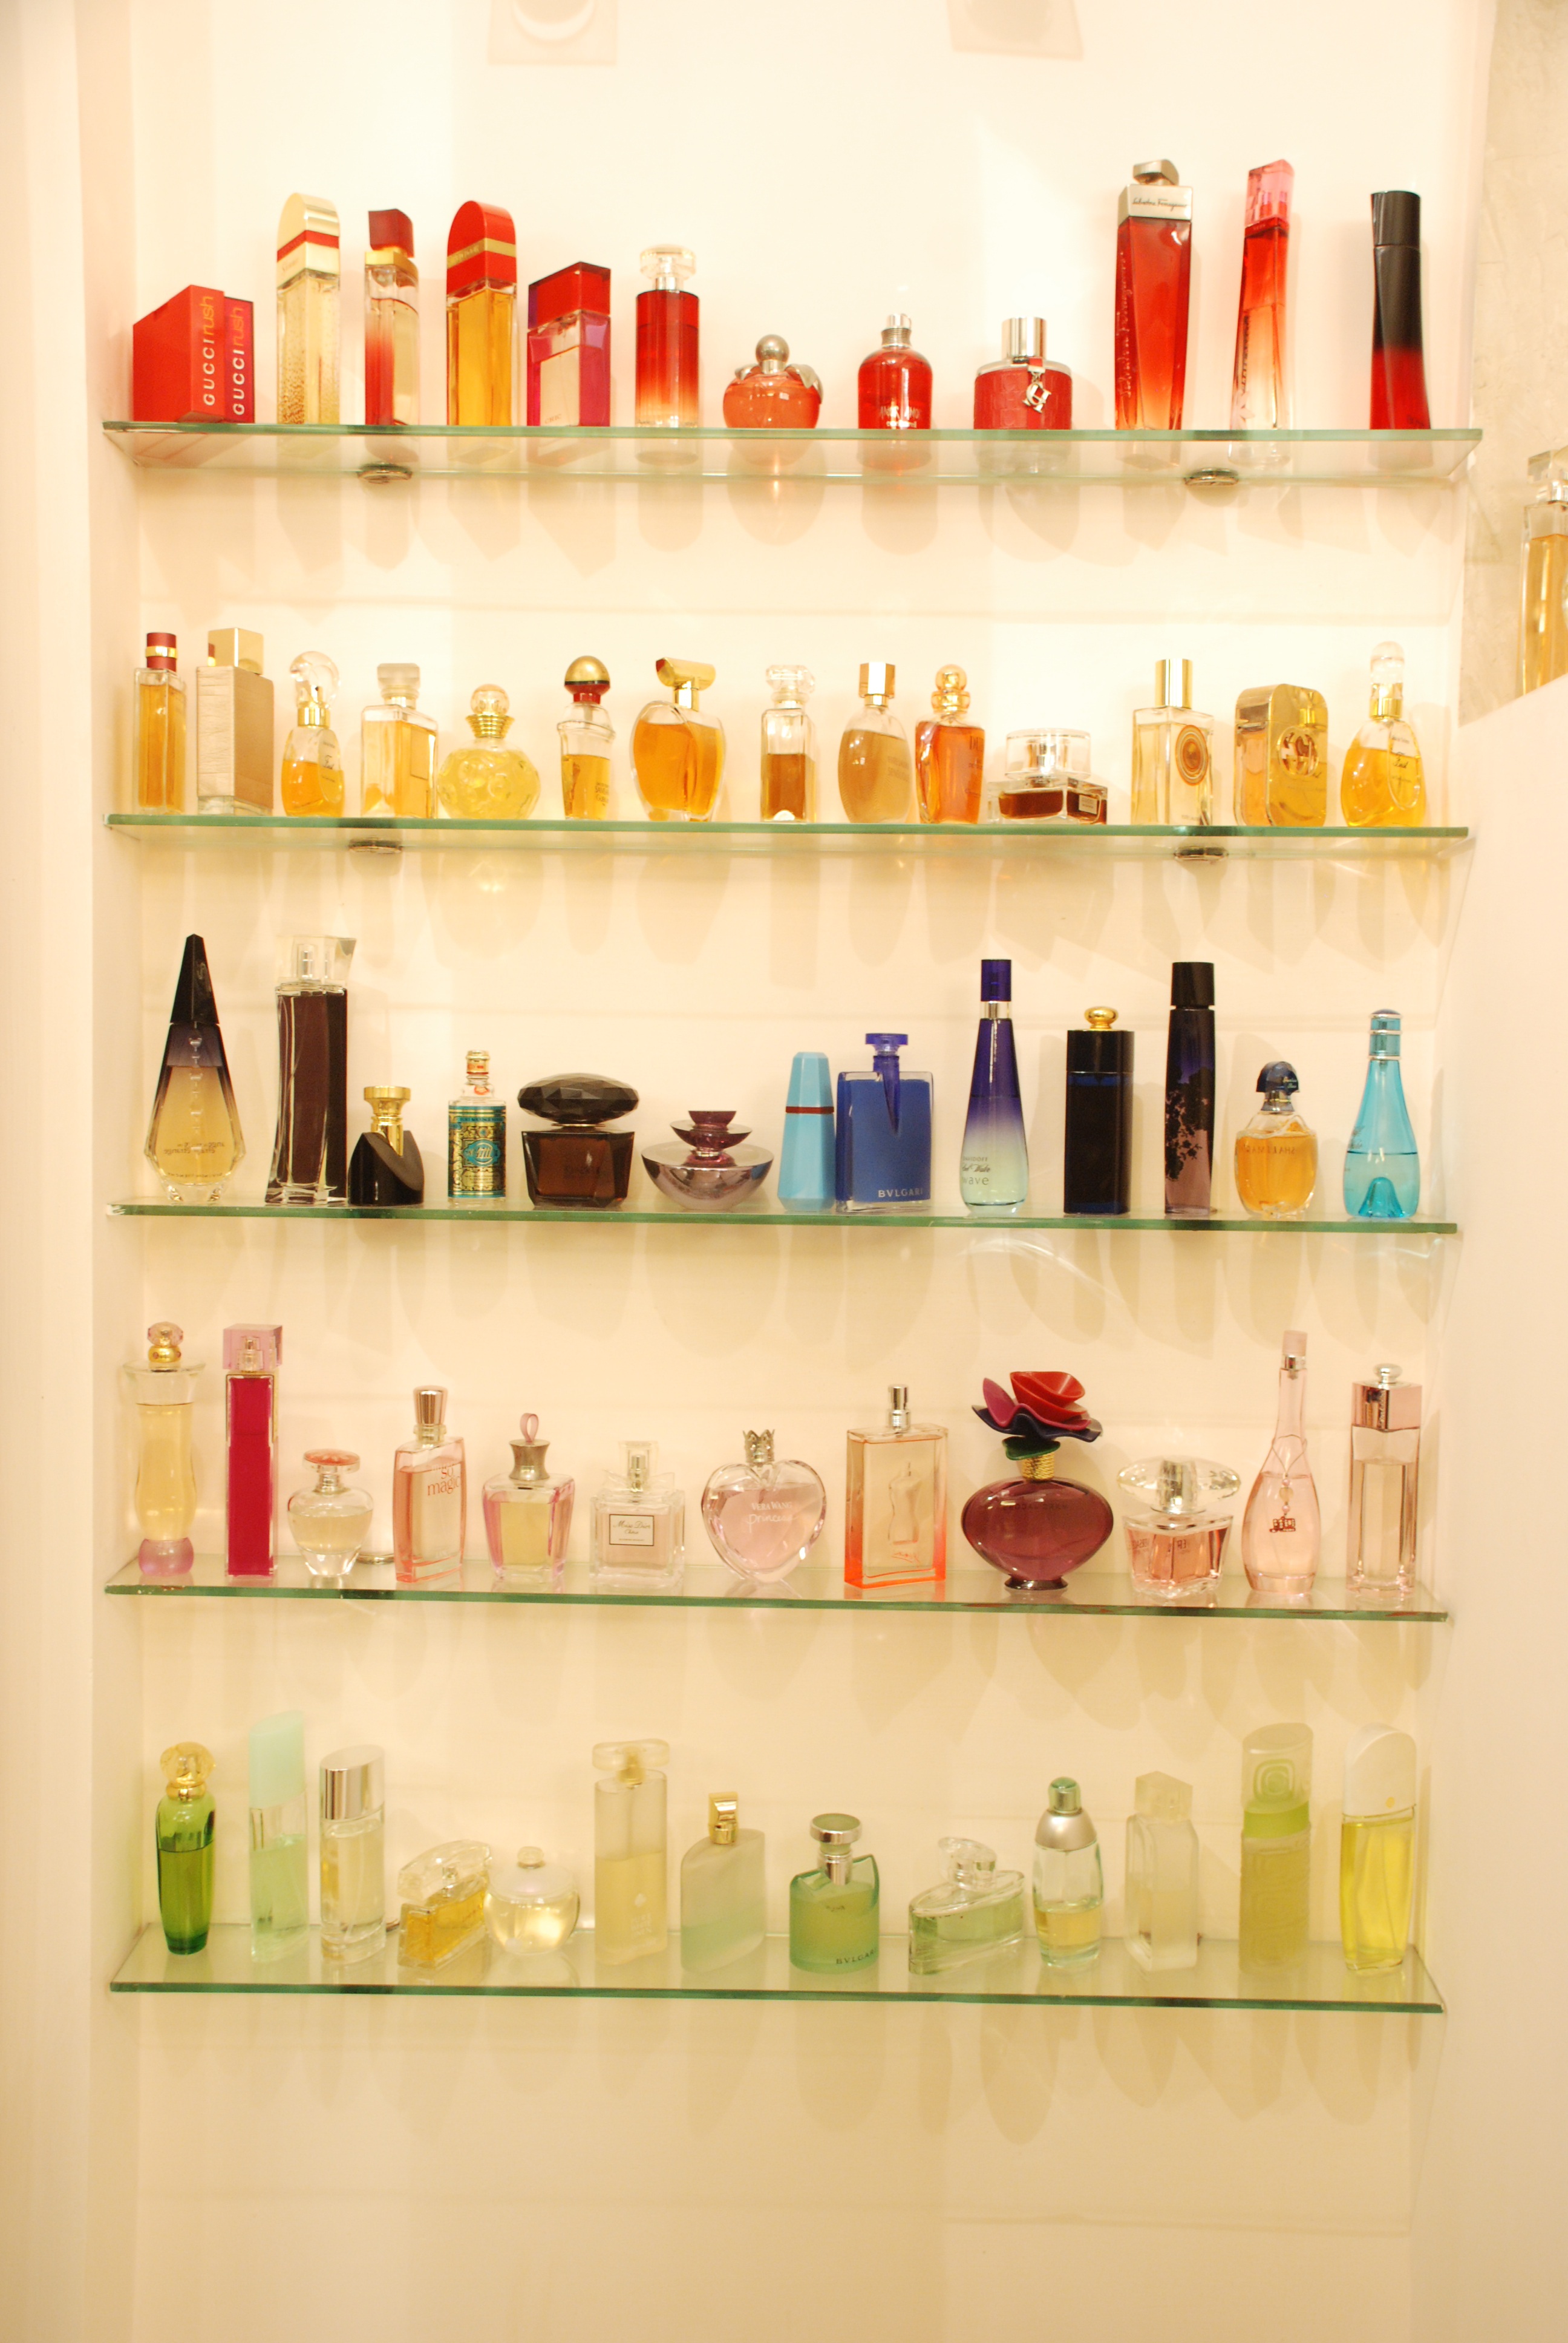
creative, light, decoration, pattern, green, red, color, shelf, fashion, blue, furniture, colorful, yellow, modern, interior design, rainbow, design, bright, colours, style, shelving, multicolor, modern art